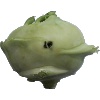
Label: Kohlrabi 1